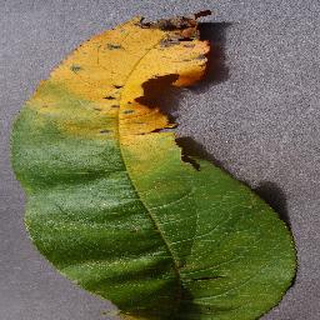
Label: peach_bacterial_spot